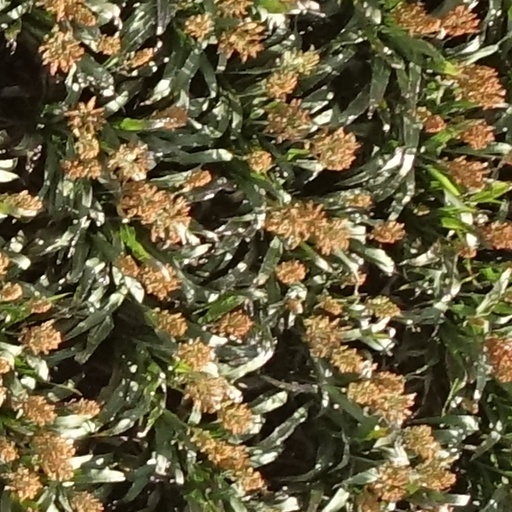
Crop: sorghum